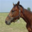
Label: horse